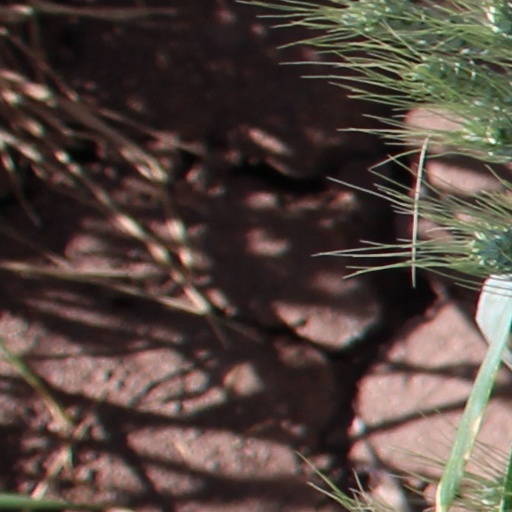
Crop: wheat